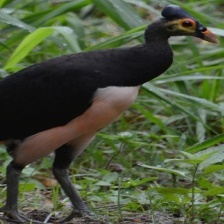
Species: MALEO
Scientific name: MACROCEPHALON MALEO